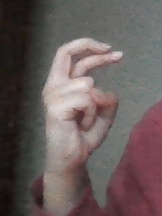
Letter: zay